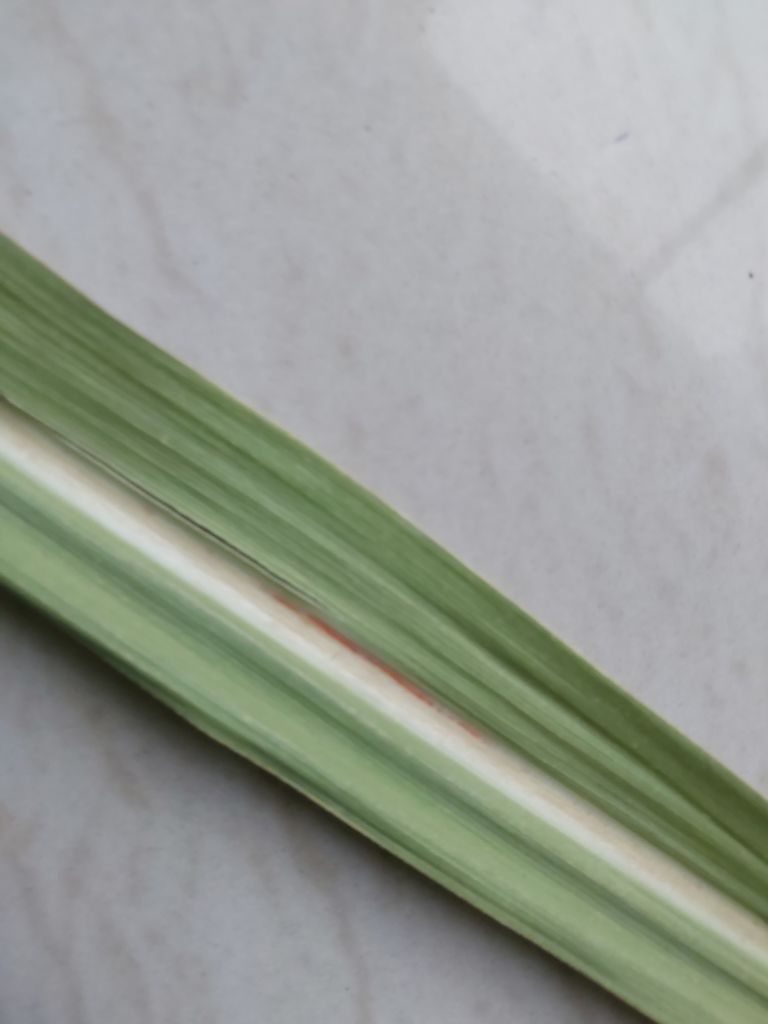
Label: Brown Spot